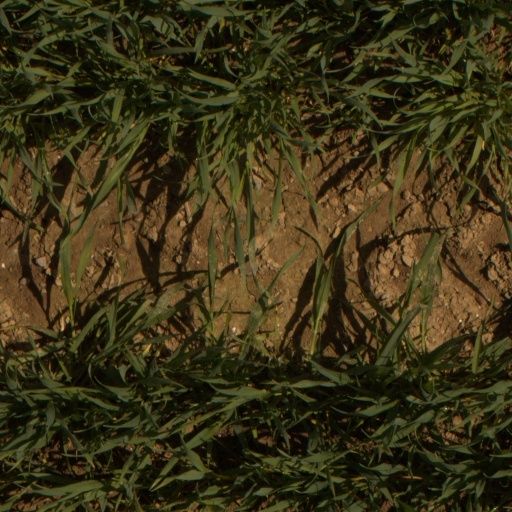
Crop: wheat